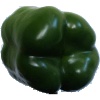
Label: green_pepper